Changwon Gymnasium

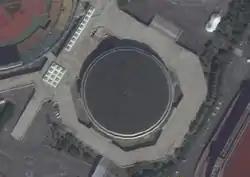

Changwon Gymnasium is an arena in Changwon, South Korea. It is the home arena of the Changwon LG Sakers of the Korean Basketball League.